Vladimir Putin 2018 presidential campaign

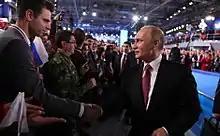
Putin at a forum held by the All-Russia People's Front on 19 December 2017

It was assumed that Putin would announce his nomination on 14 December 2017, during his annual press conference. However, at the beginning of December 2017, some experts said that Putin would announce his participation in the elections on 6 December, during the Volunteer of Russia 2017 awards. Putin's press Secretary Dmitry Peskov, commenting on these reports said that Putin could announce the nomination any day. On 6 December, after the presentation of awards, Putin declined to answer the question about participation in the elections, saying that in the near future he will decide on whether to participate in the election. A few hours later, speaking to the workers of the GAZ automobile plant, Putin announced that he will again run for president.